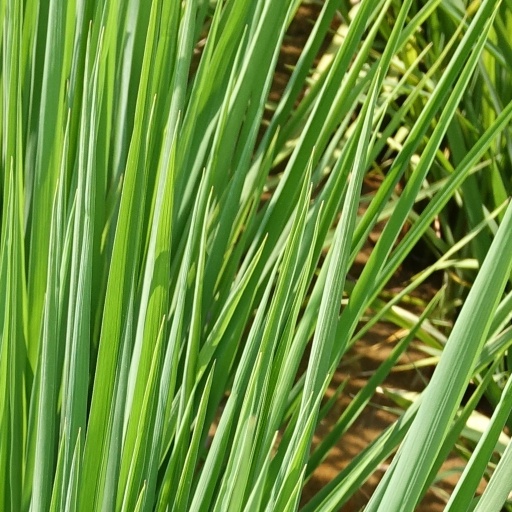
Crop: rice